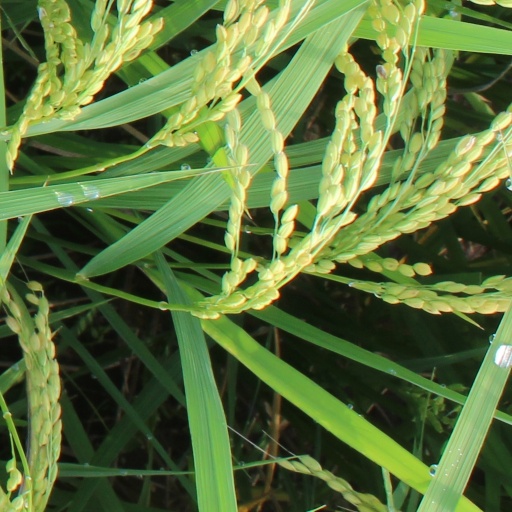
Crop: rice